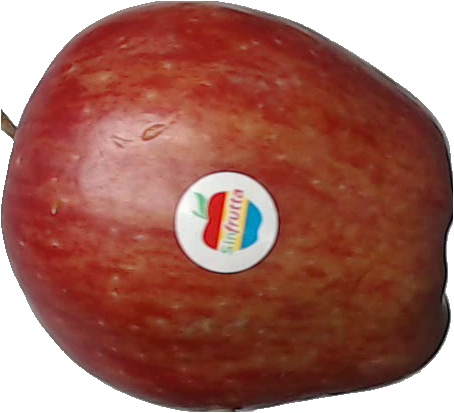
Label: apple_red_1